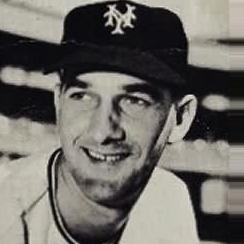
Age: 32